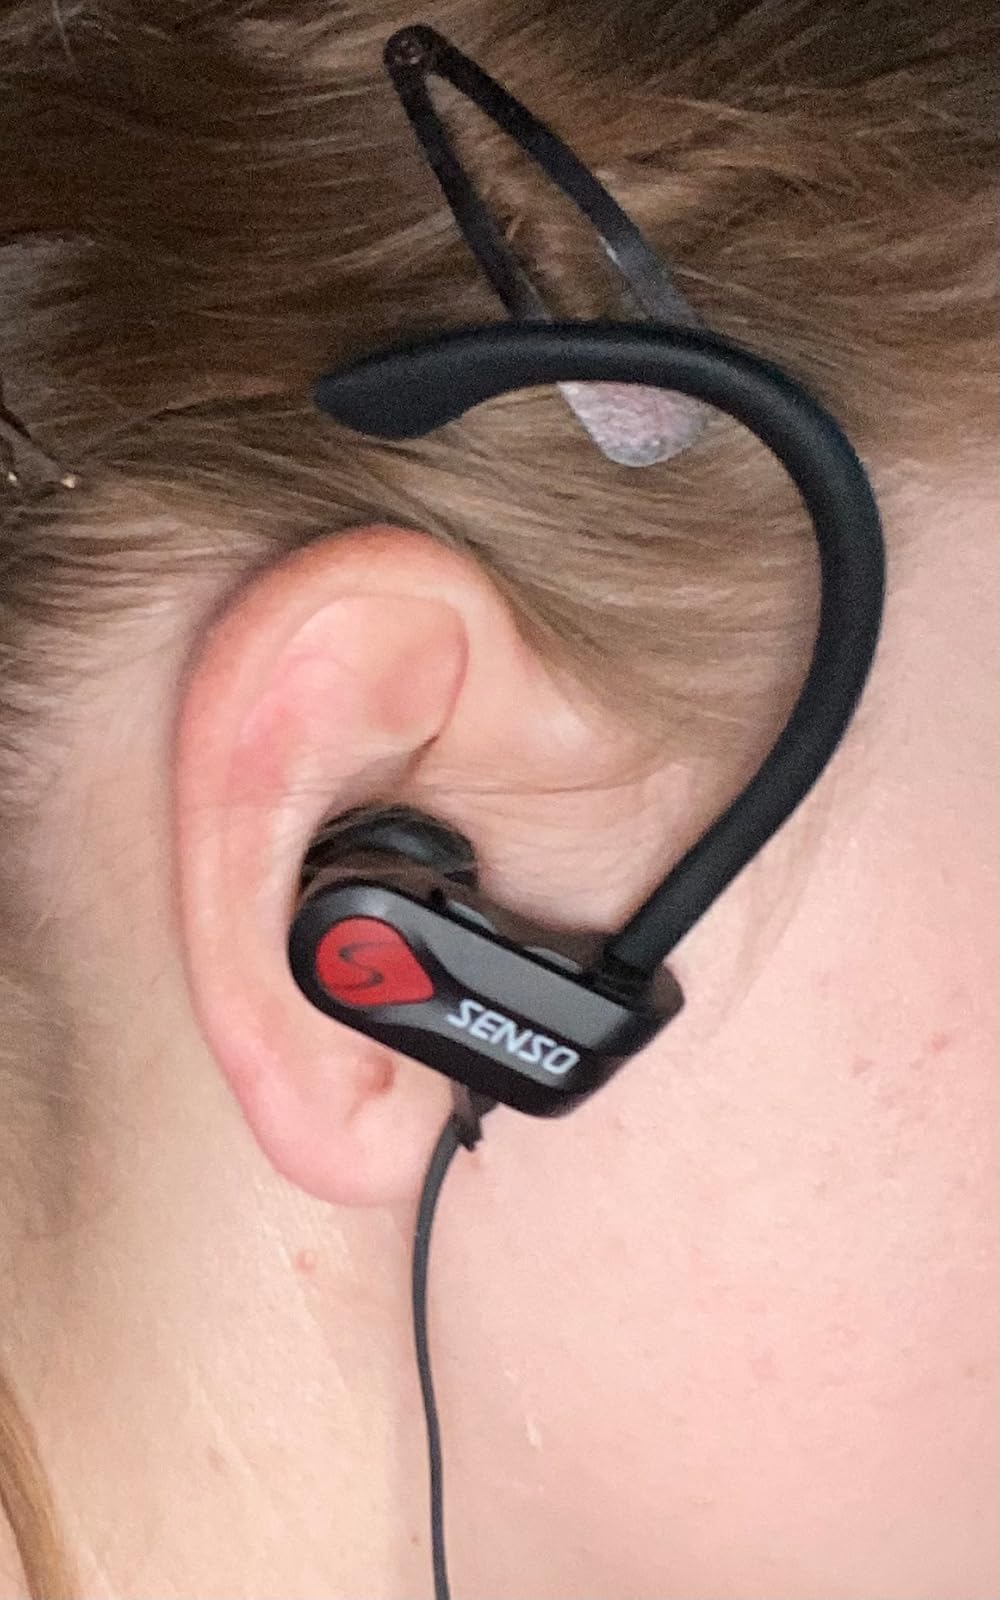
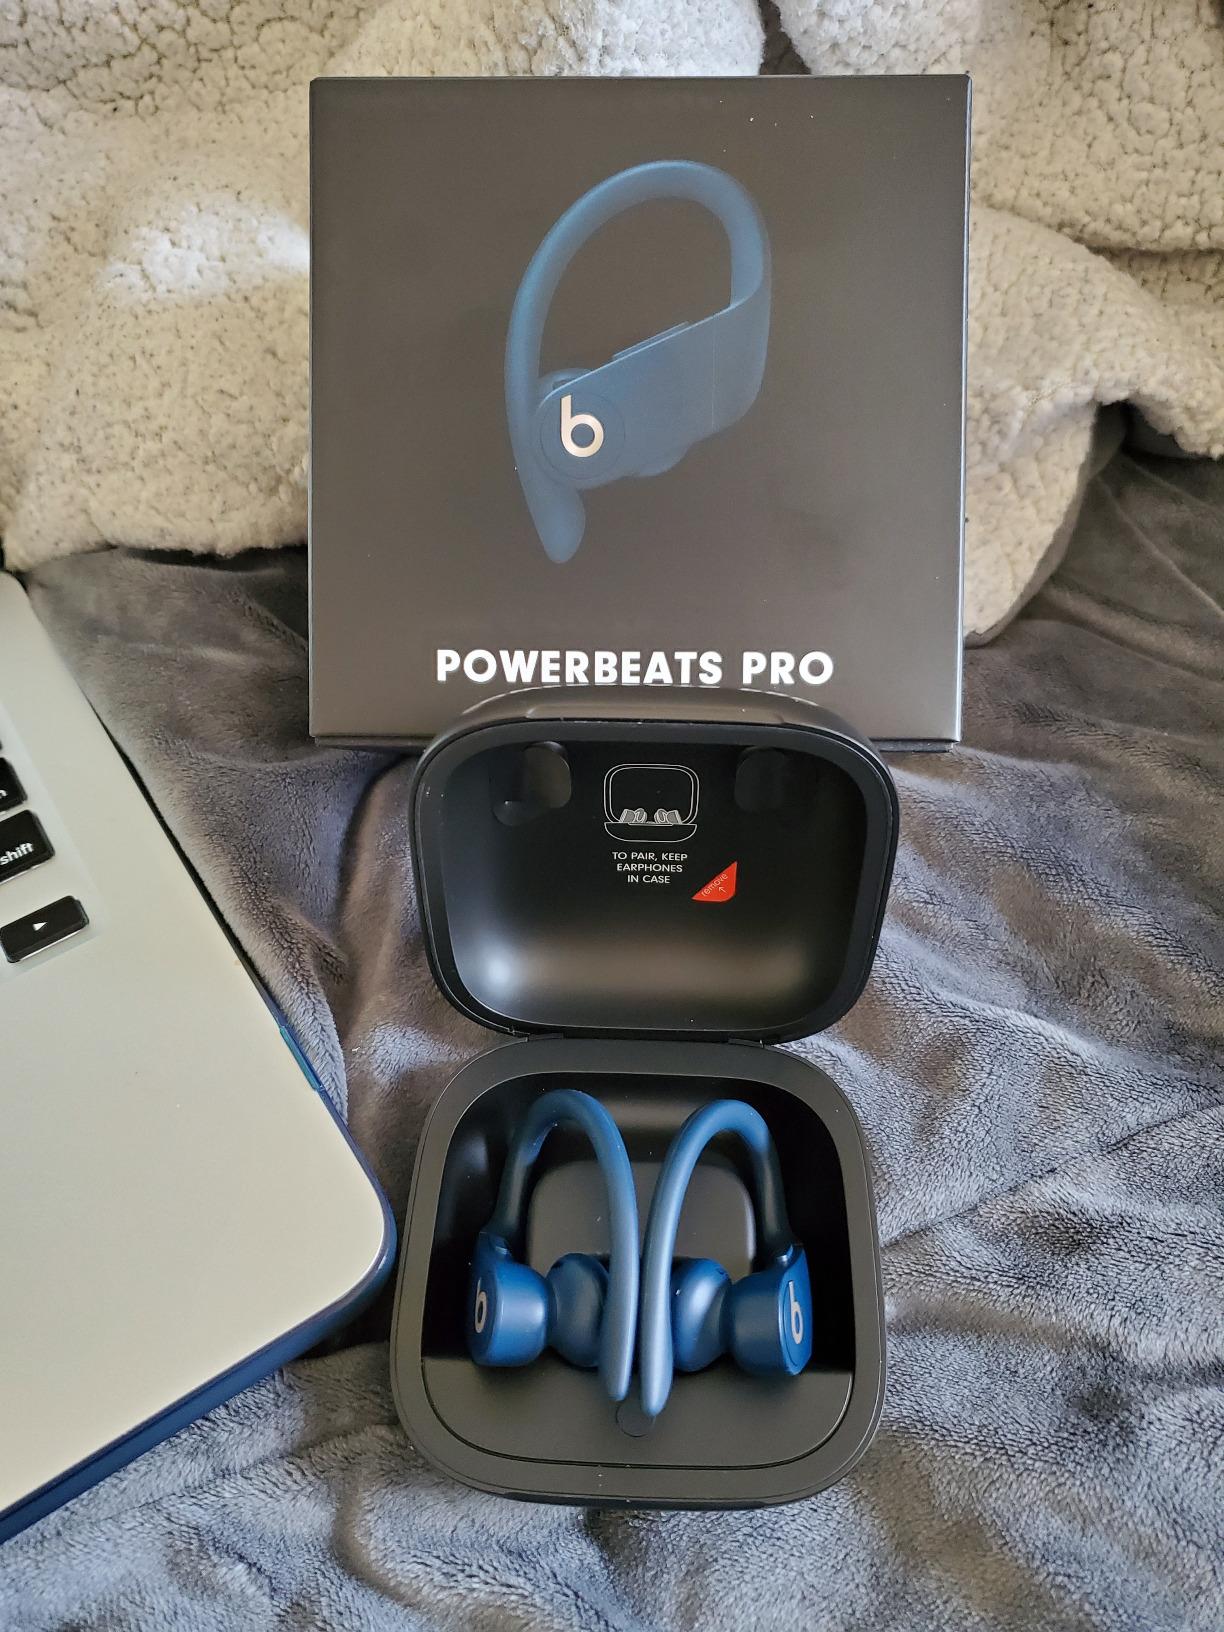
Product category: earbuds
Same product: no